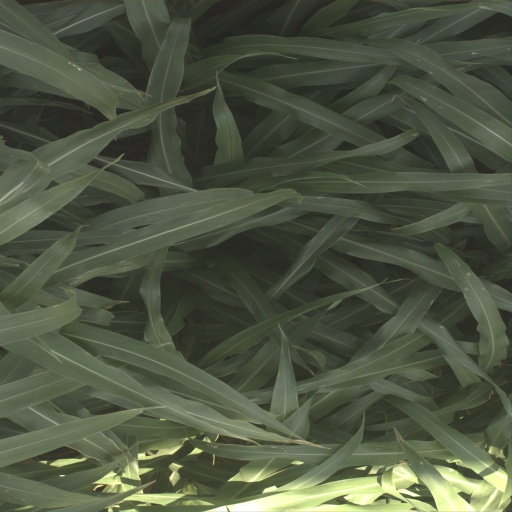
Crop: sorghum